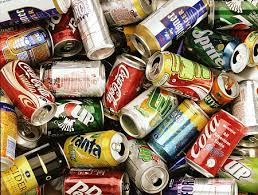
Waste category: metal